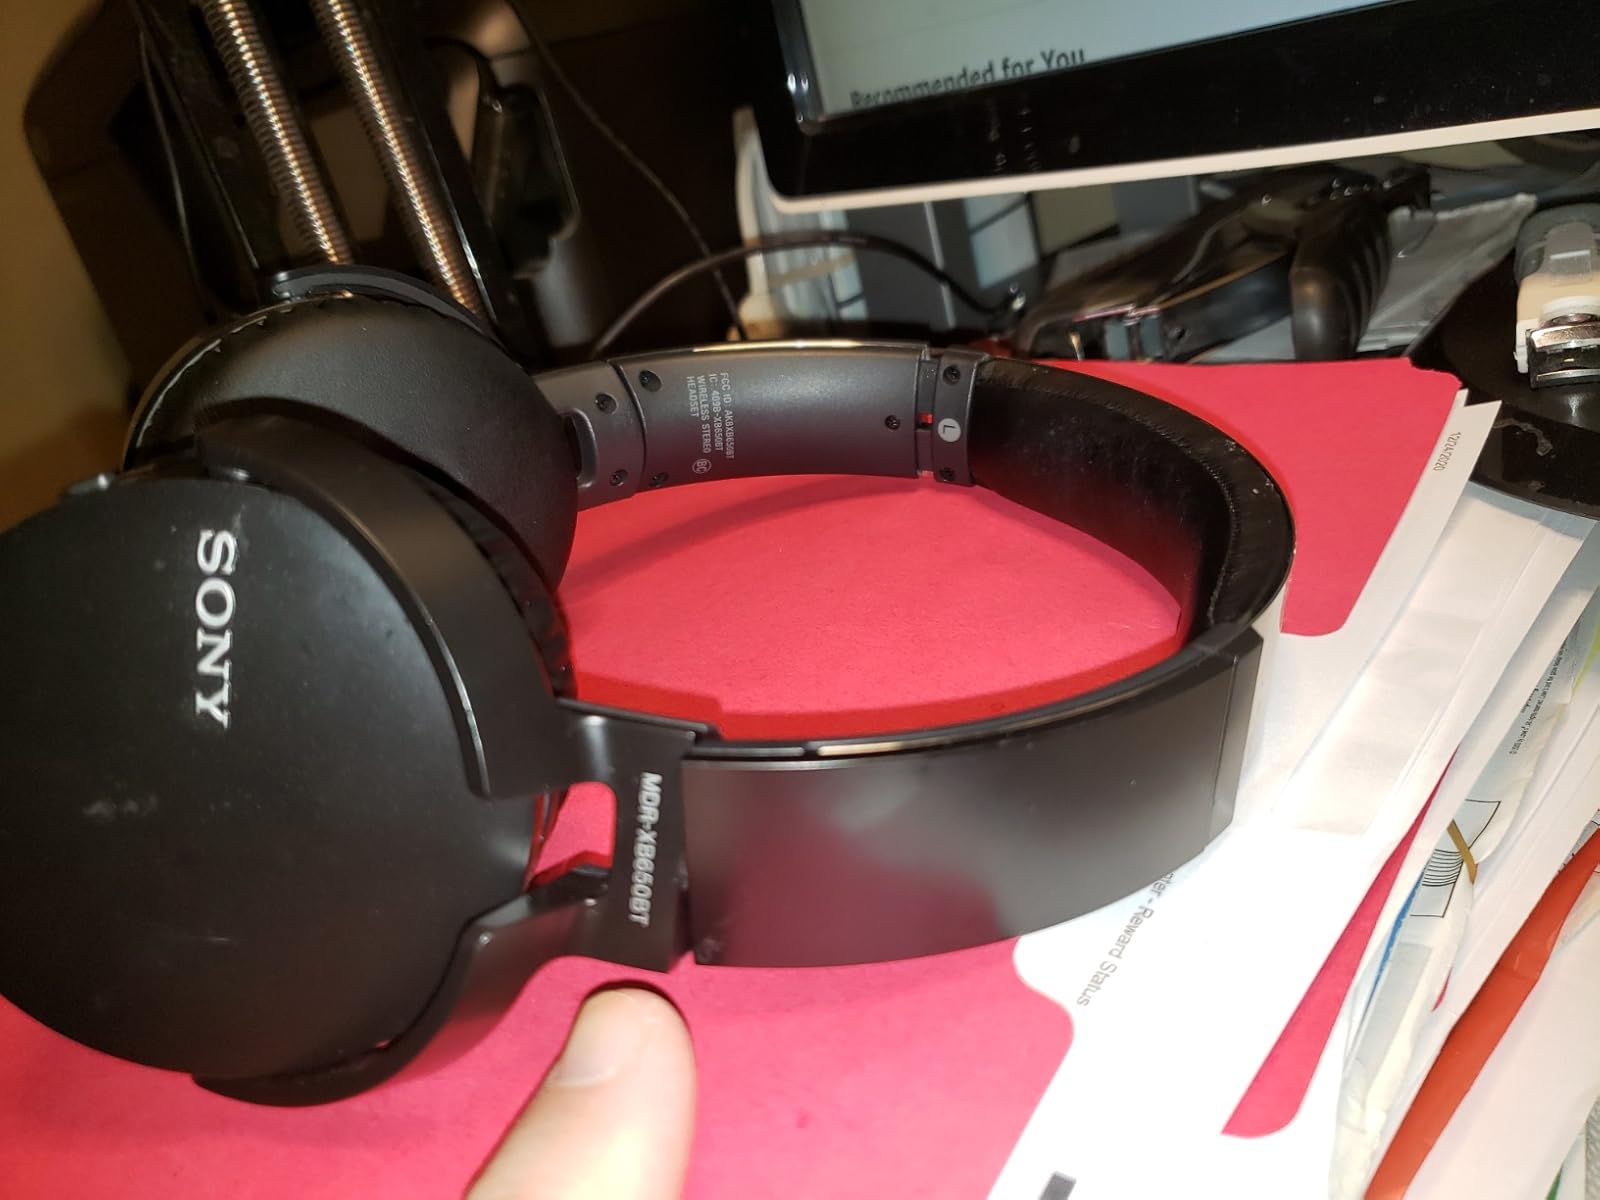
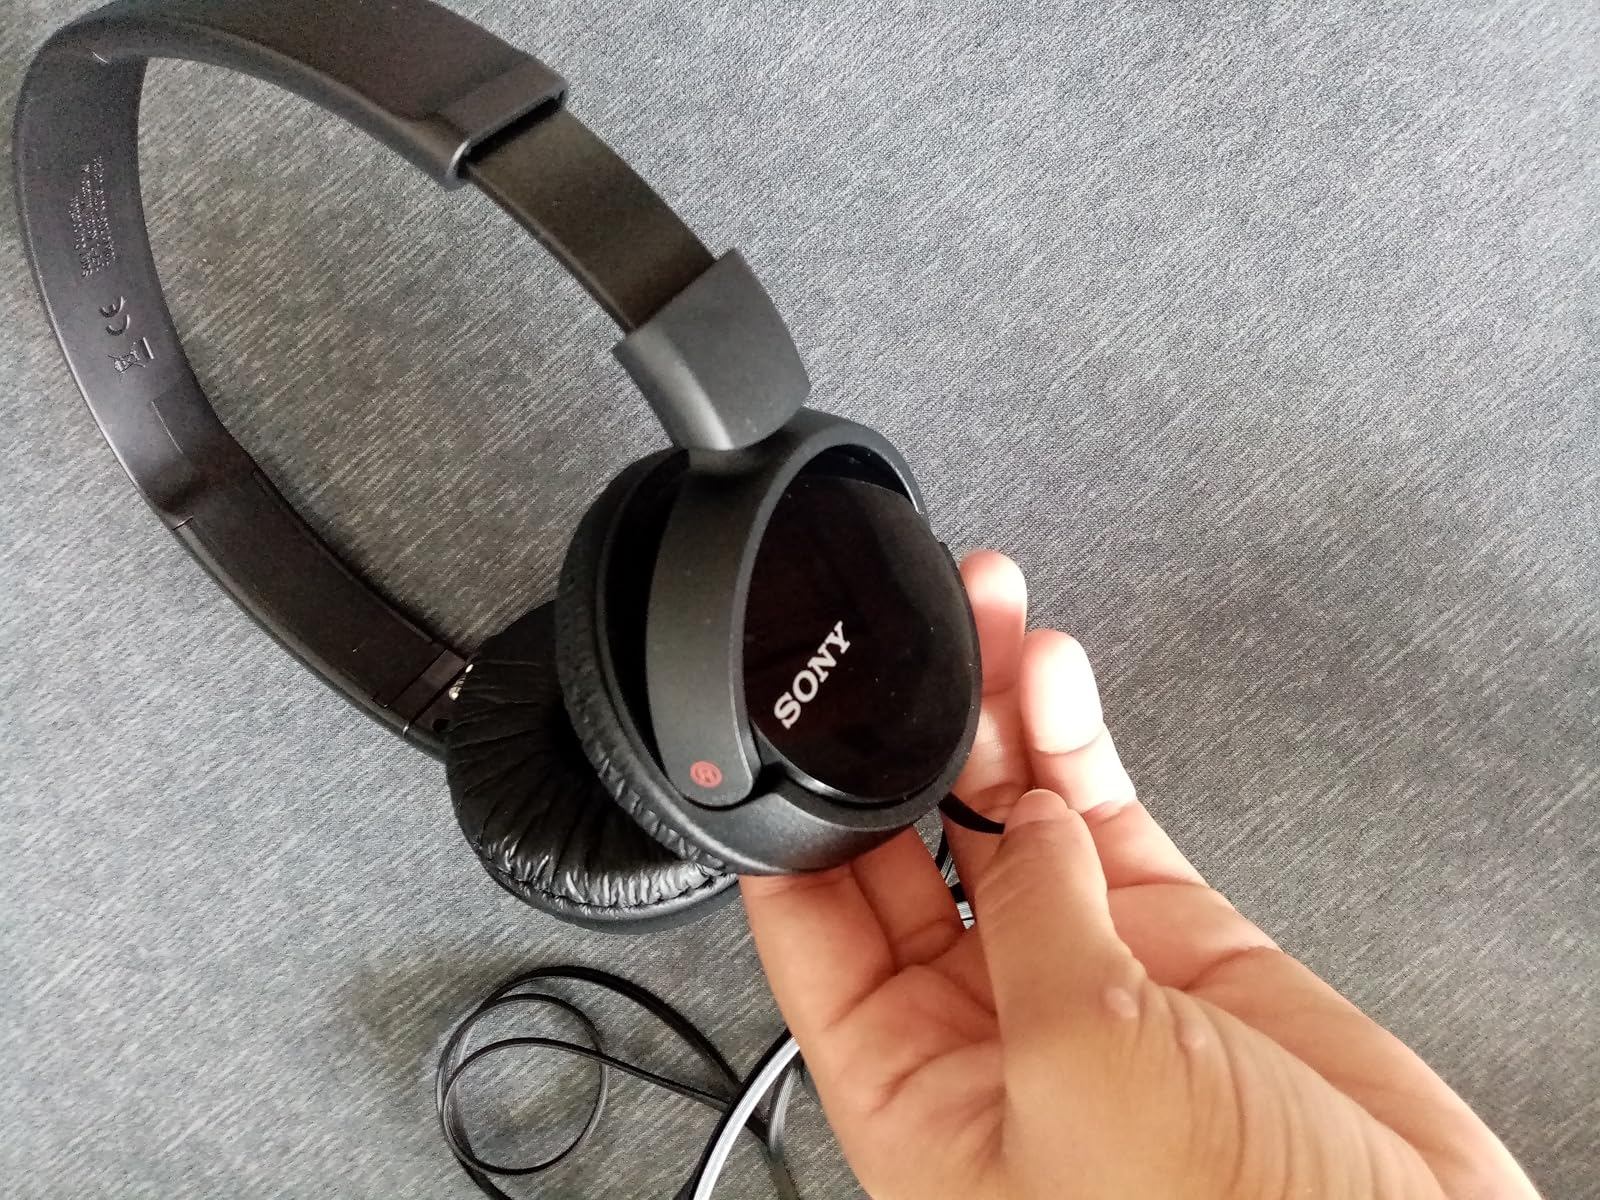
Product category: headphones
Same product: no